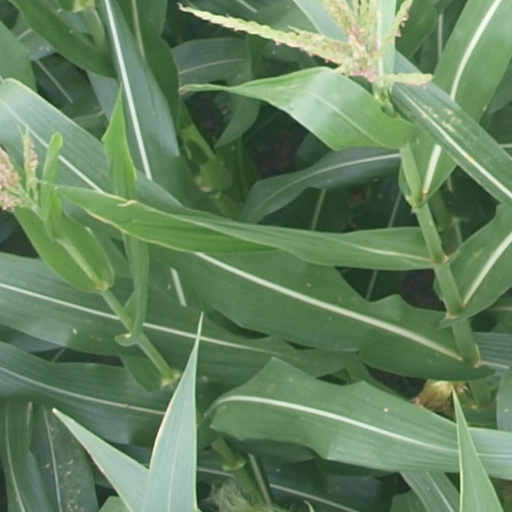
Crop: maize; corn